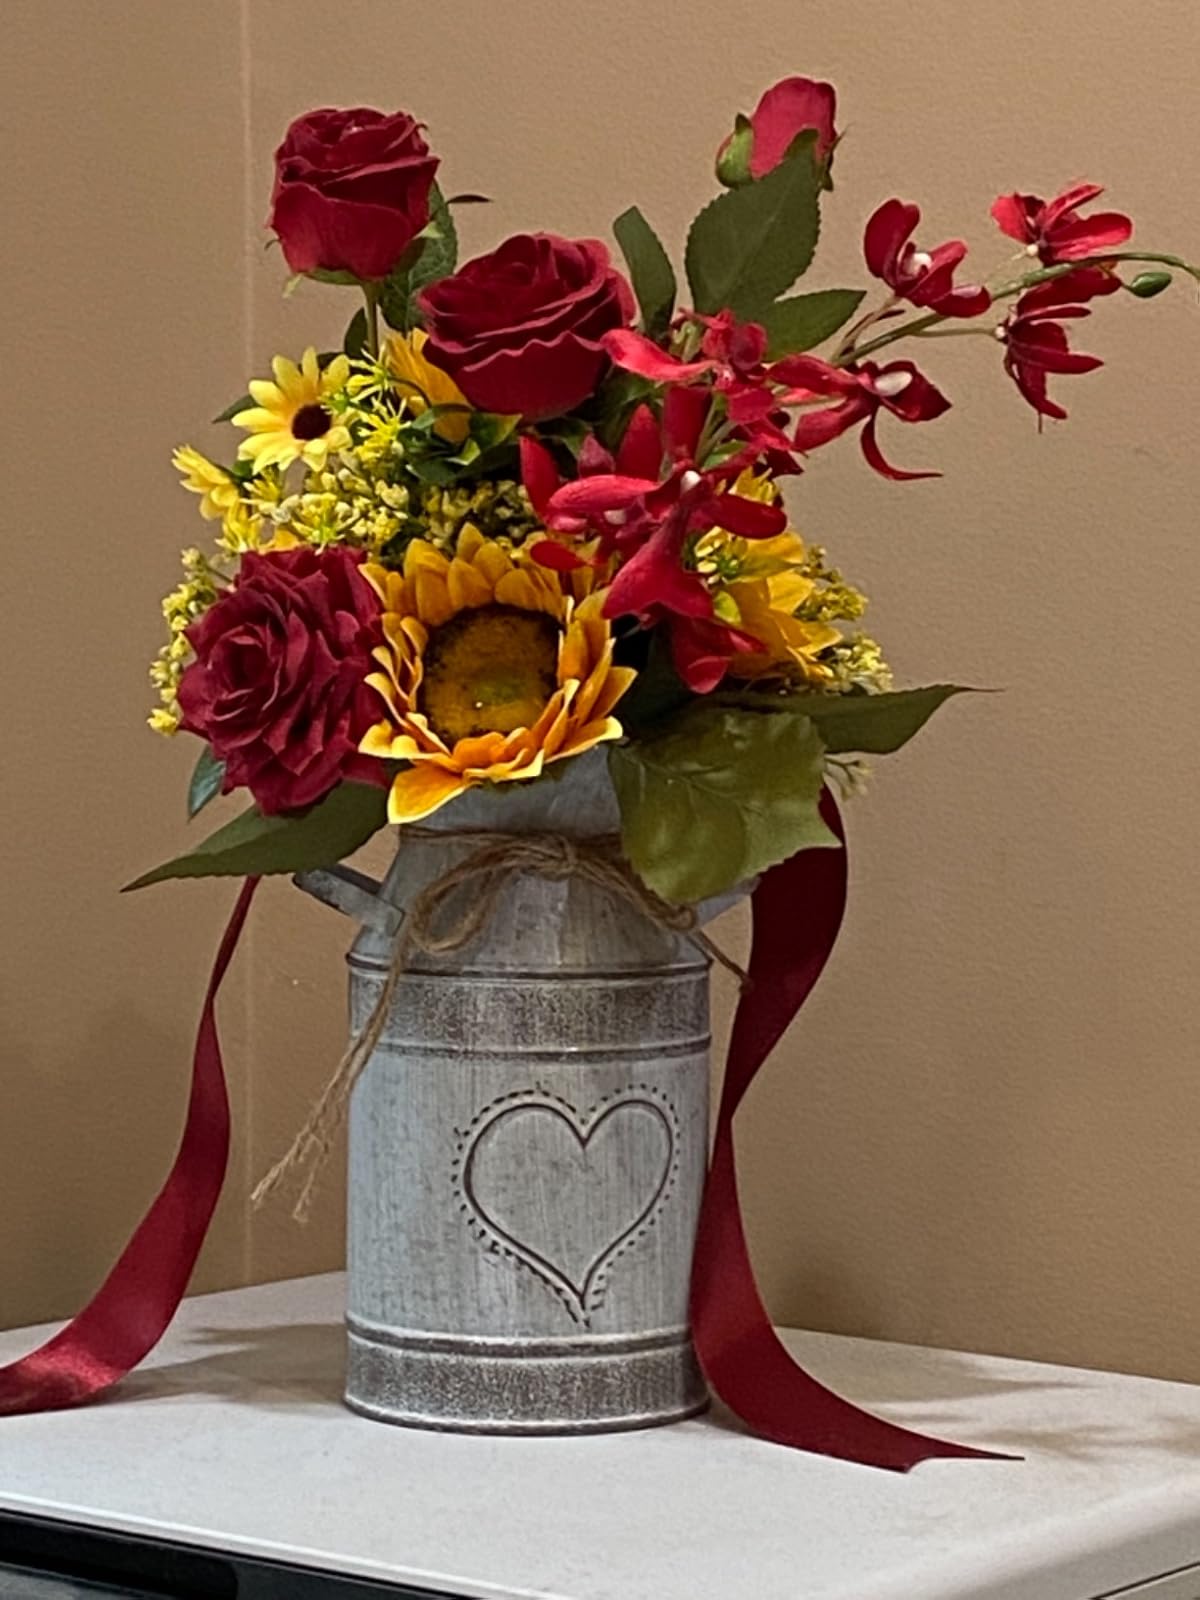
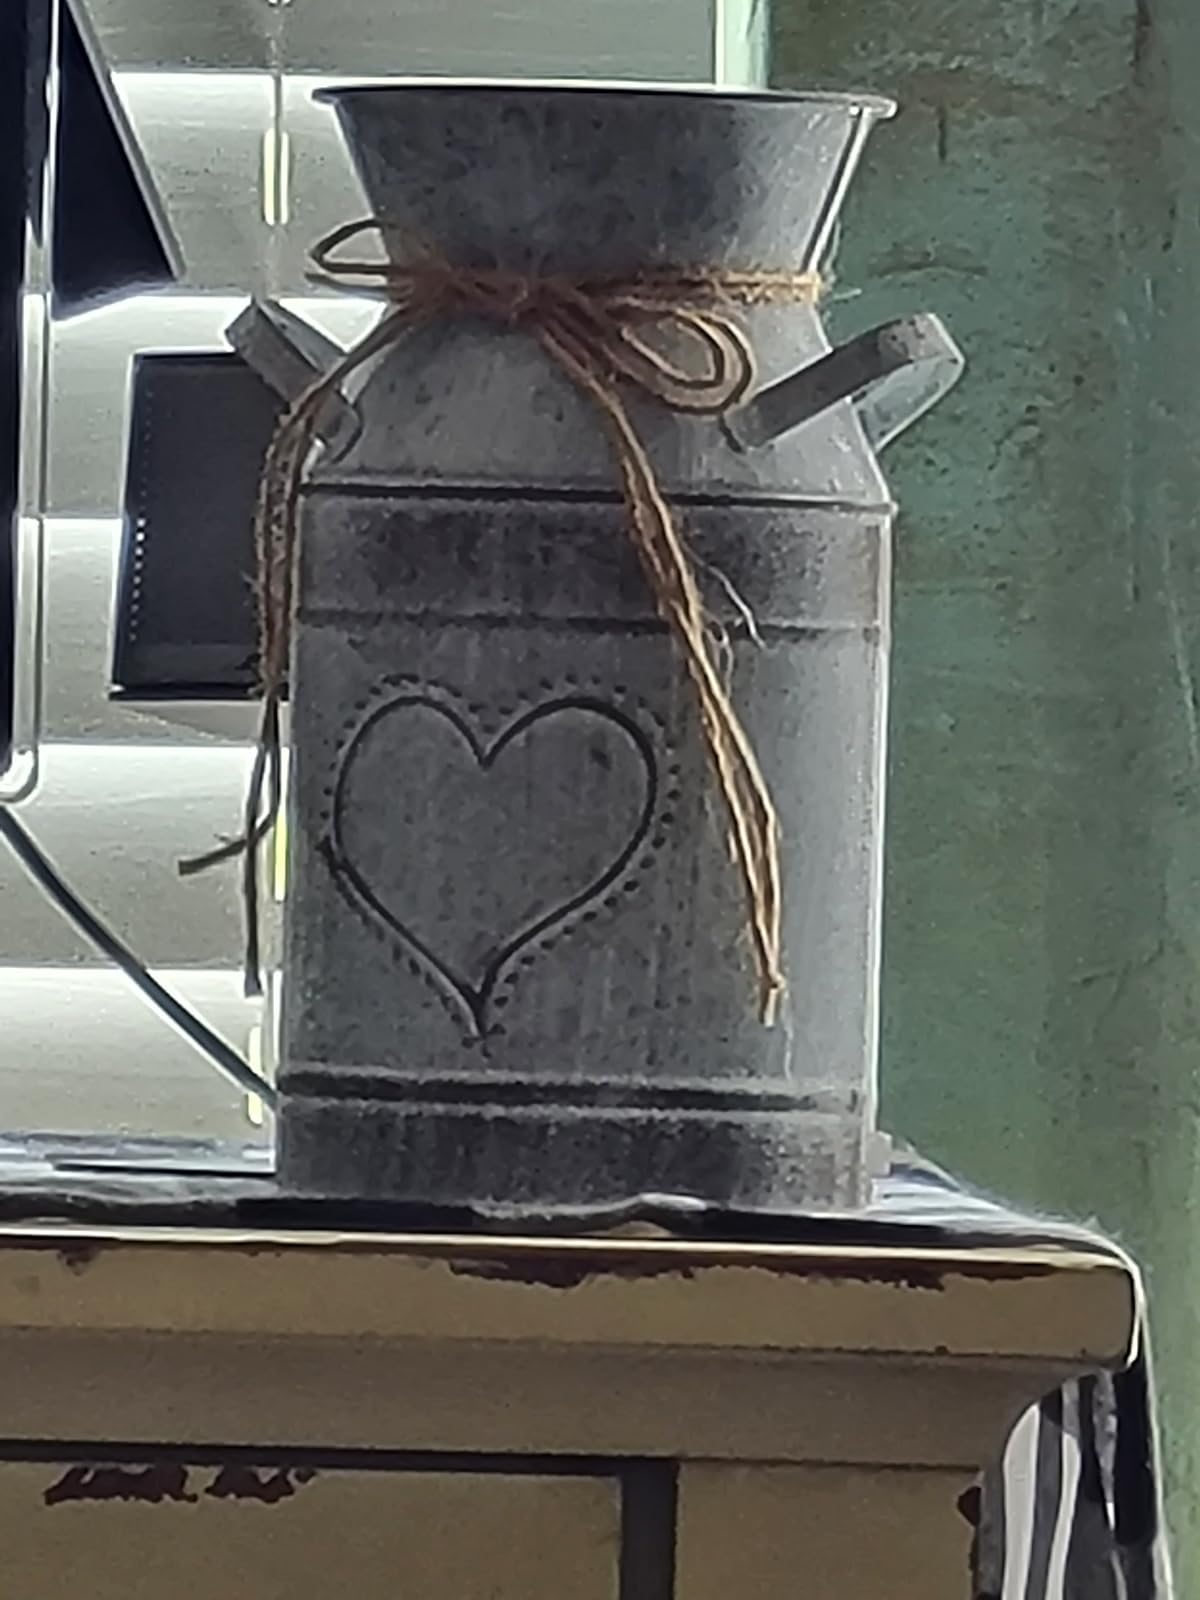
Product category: vase
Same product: yes